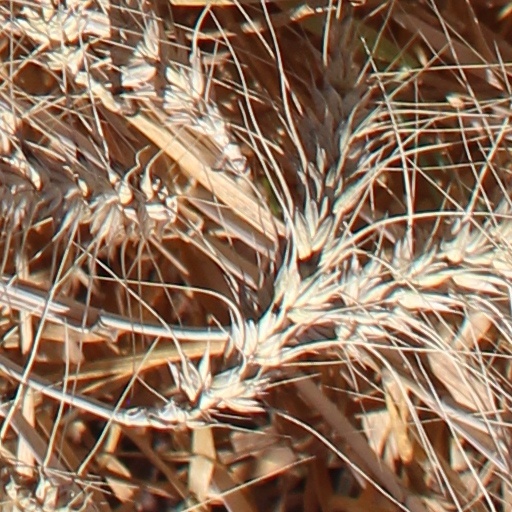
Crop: wheat